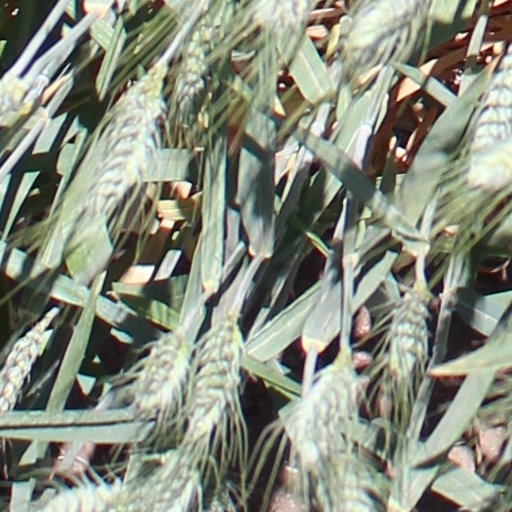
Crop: wheat